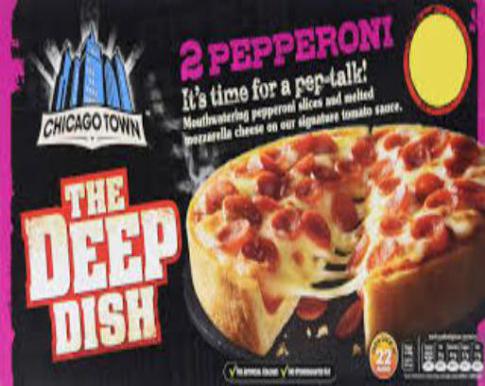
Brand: chicago town
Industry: Food